Saratoga County, New York

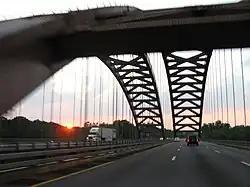
The Thaddeus Kosciusko Bridge, crossing the Mohawk River, is the portion of the toll-free, six-lane Adirondack Northway which connects Halfmoon in Saratoga County to Colonie in Albany County.

When counties were established in the Province of New York in 1683, the present Saratoga County was part of Albany County. This was an enormous county, including the northern part of New York, as well as all of the present state of Vermont and, in theory, extending westward to the Pacific Ocean. This large county was progressively reduced in size by the separation of several counties until 1791, when Saratoga County and Rensselaer County were split off from Albany County. The Battles of Saratoga (September 19 and October 7, 1777) marked the climax of the Saratoga campaign, giving a decisive victory to the Americans over the British in the American Revolutionary War, which convinced France that the Thirteen Colonies could win the war. The government of Louis XVI began lending military and financial aid to the American Patriot cause.